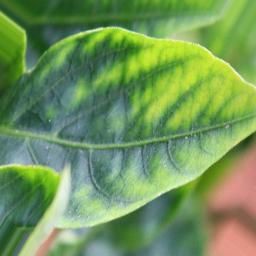
Label: mites_and_trips